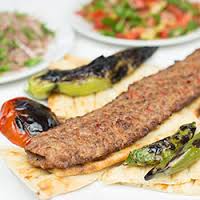
Yemek: kebap